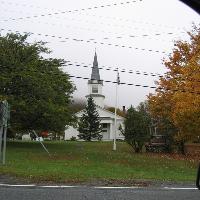
Weather: cloudy or overcast